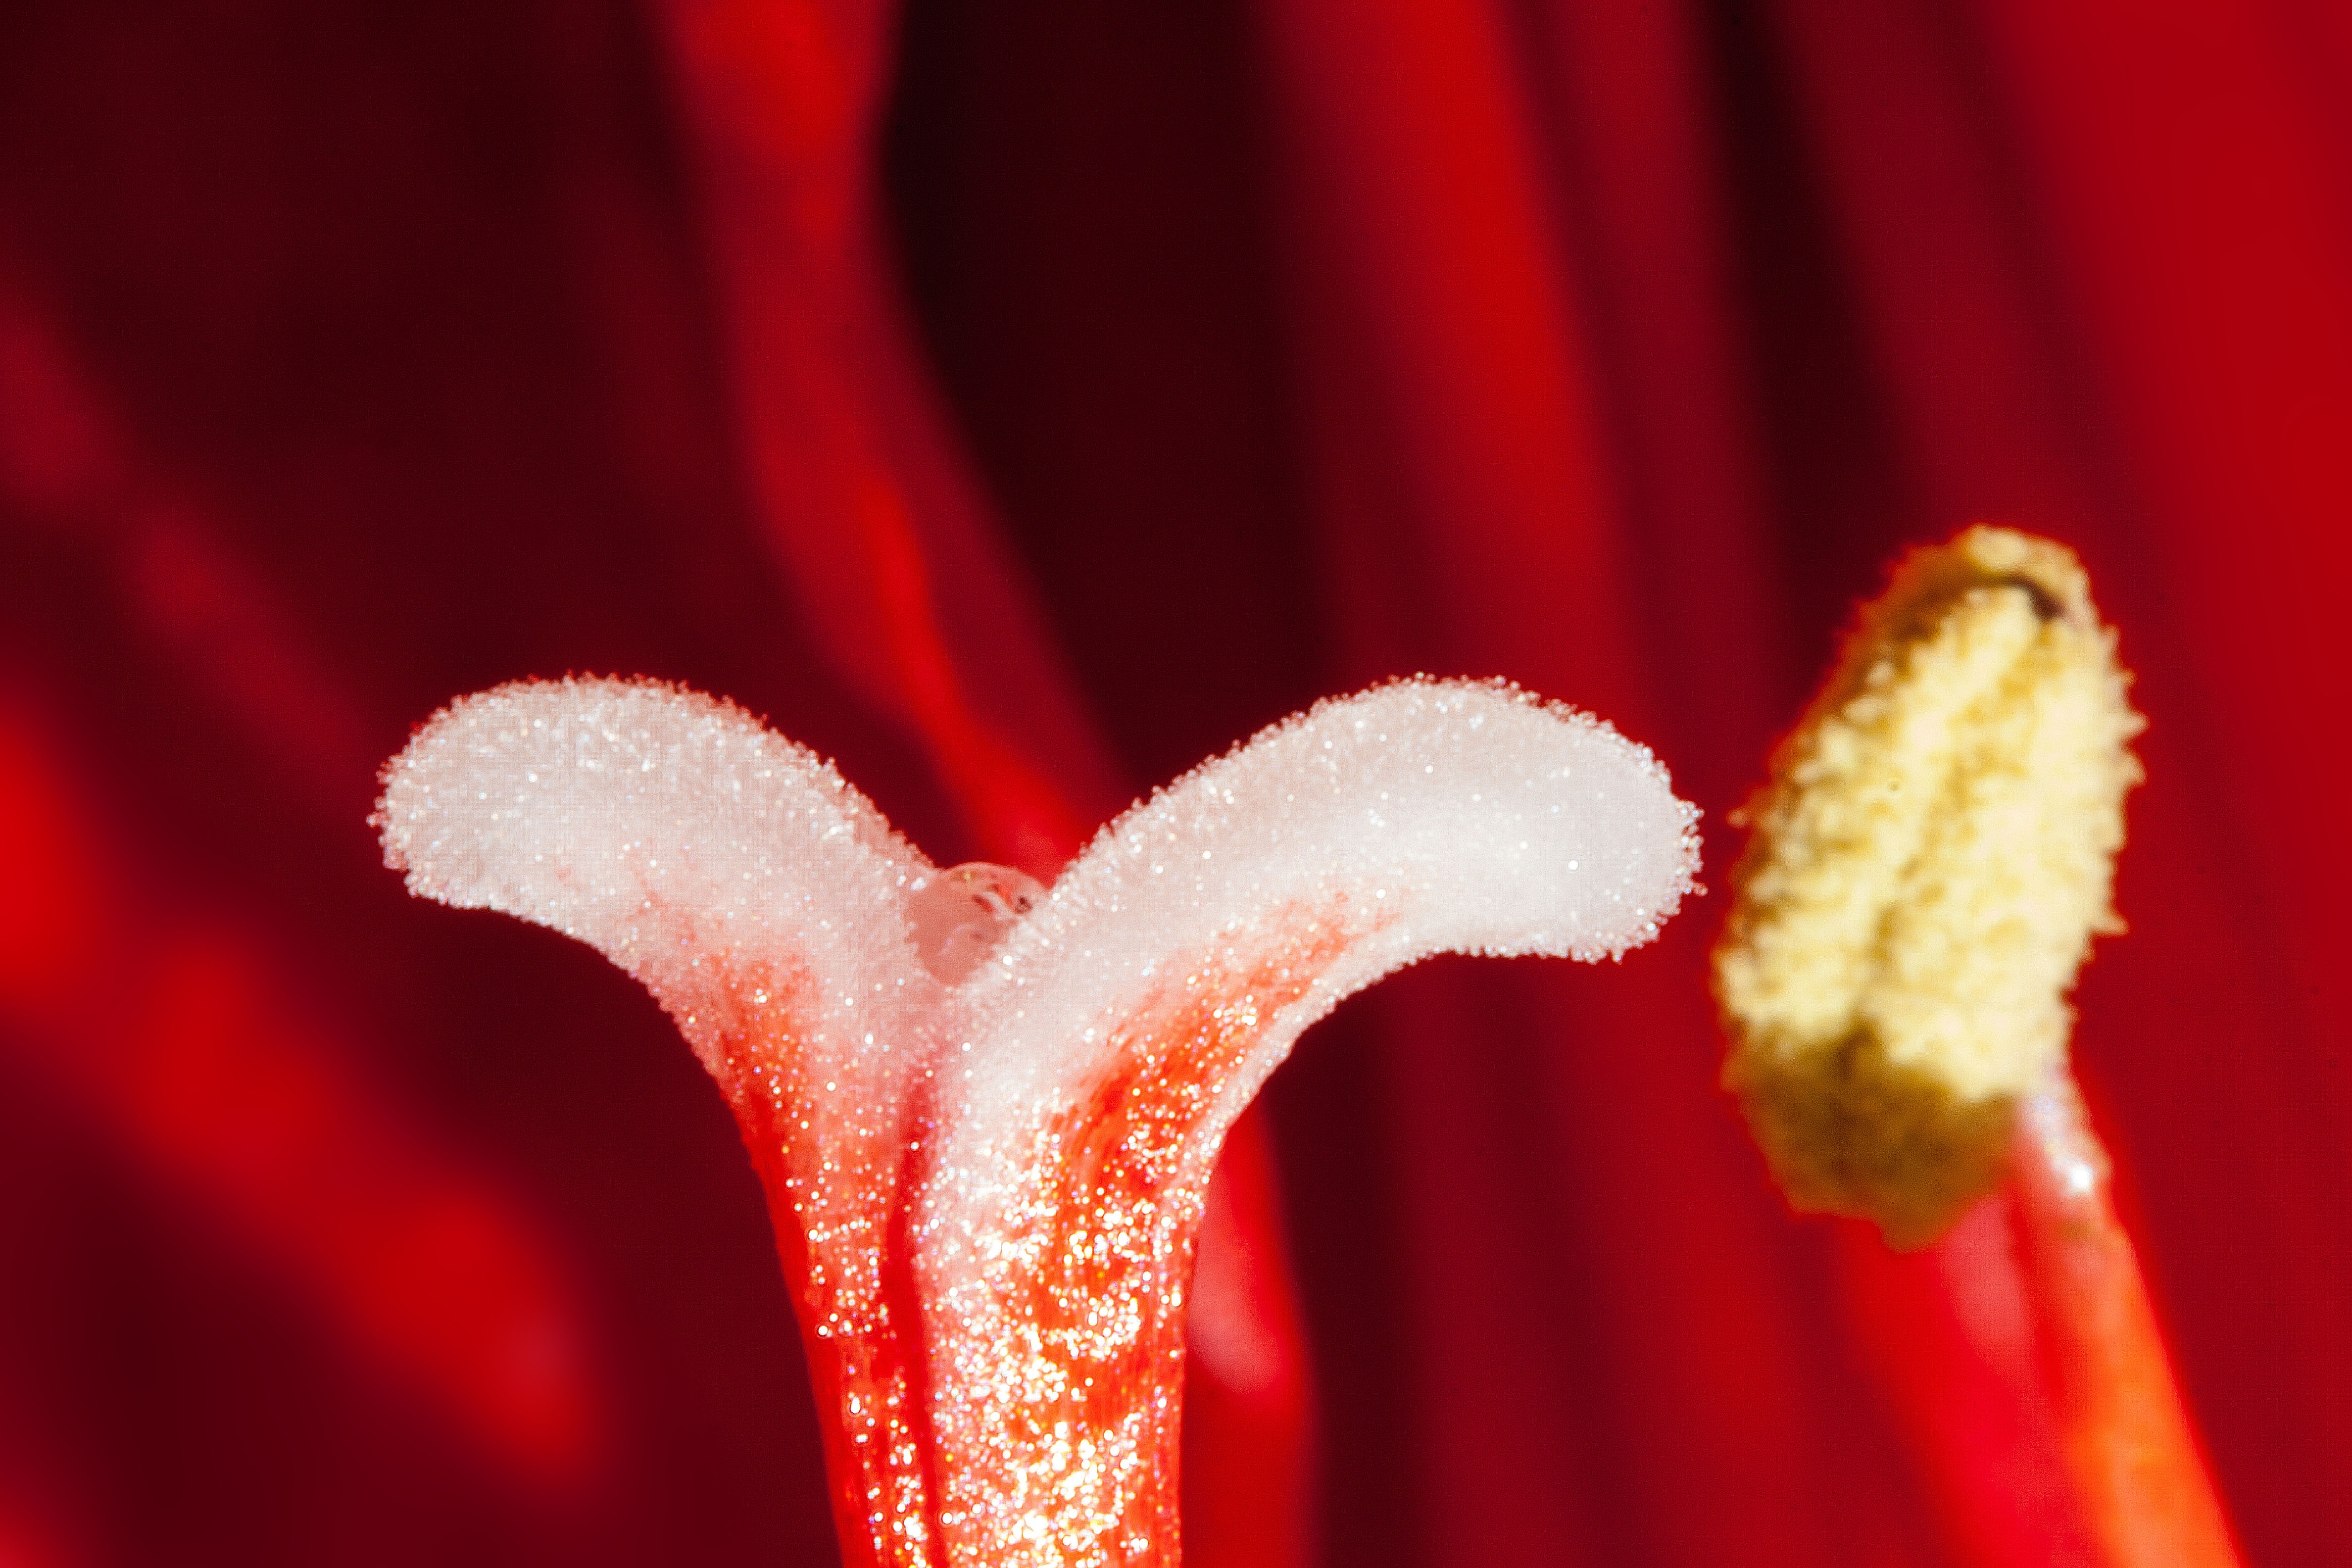
plant, photography, leaf, flower, petal, pollen, red, stamp, macro, botany, christmas, close, flora, flowers, close up, gorgeous, amaryllis, stamens, macro photography, flavor, inflorescence, flowering plant, amaryllis plant, plant stem, land plant